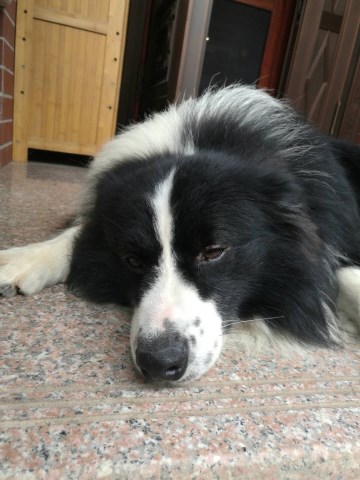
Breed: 2594-n000109-Border_collie